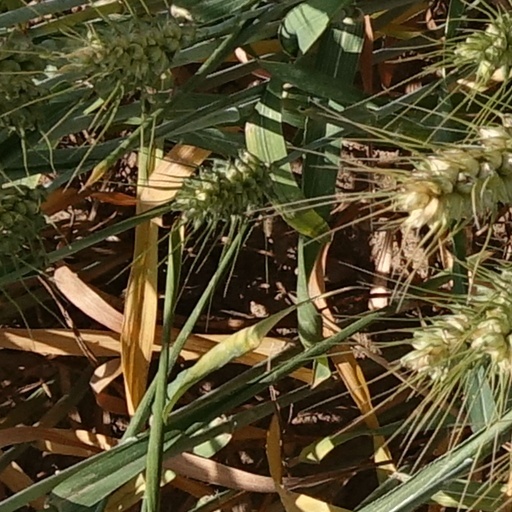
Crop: wheat